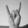
ASL letter: Y